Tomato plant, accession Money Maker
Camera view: bottom (45 deg); turntable rotation: 0 degrees
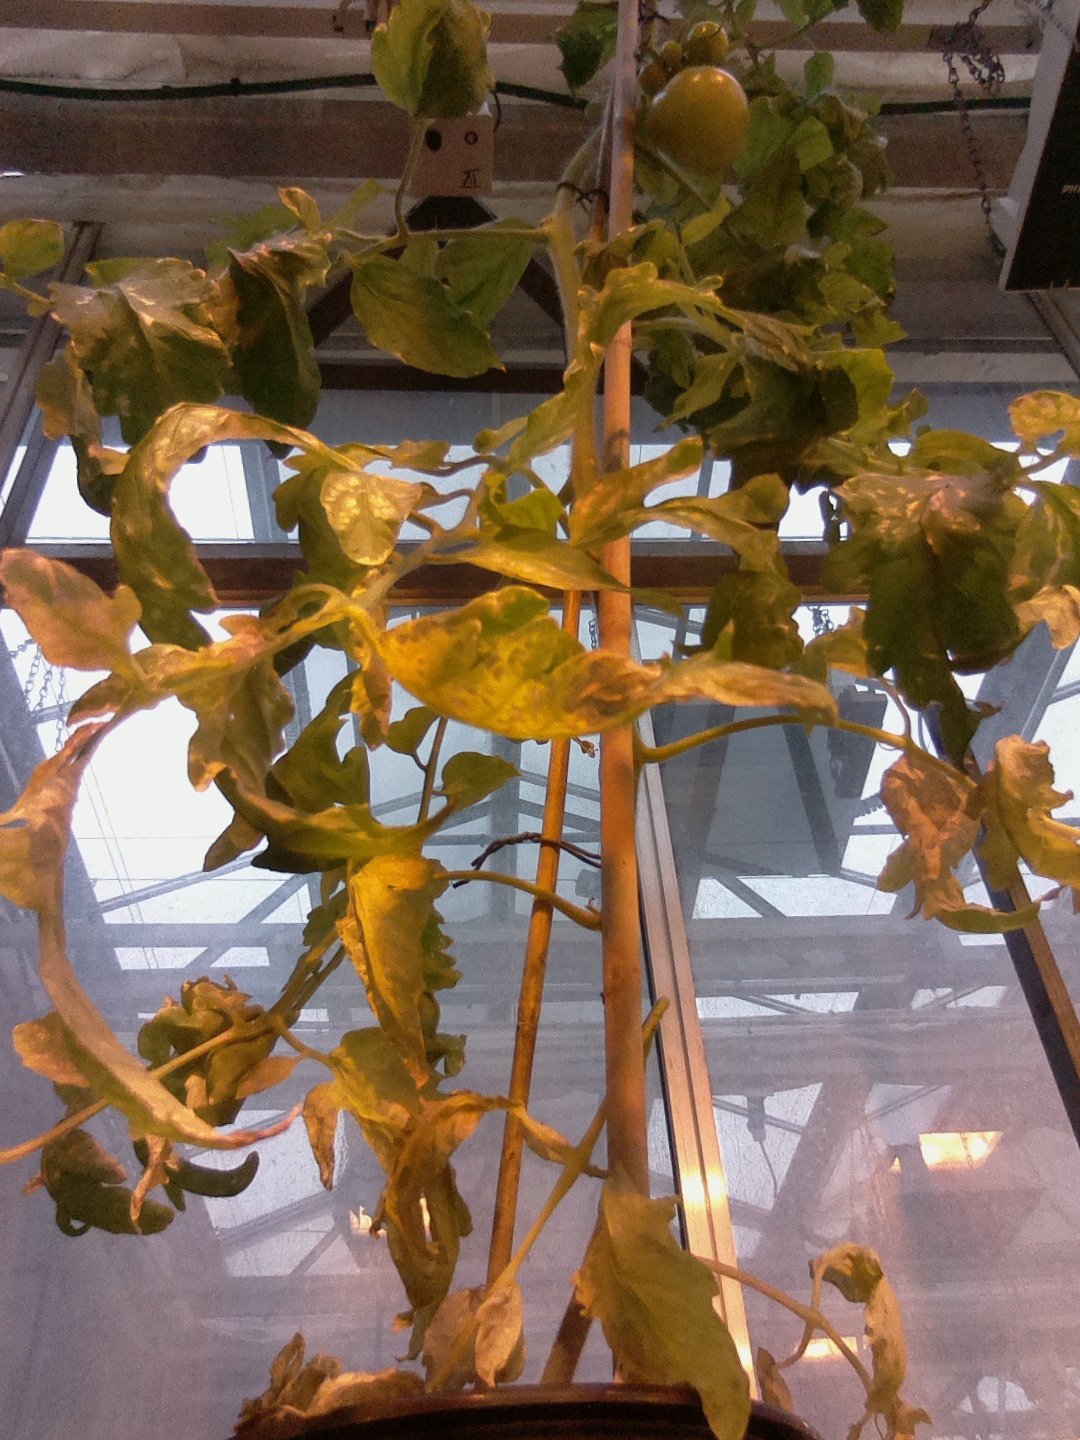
BBCH growth stage 77: 70%-80% of final fruit size